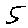
Label: 5